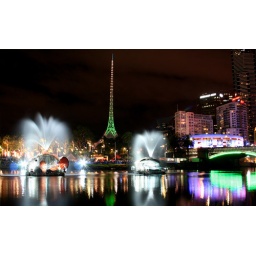
Using a long shutter time, around 10 seconds i took this using a bean bag on a pole as a tripod